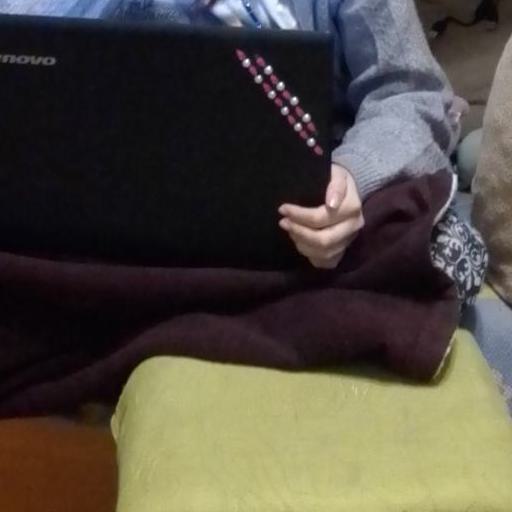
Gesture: no_gesture